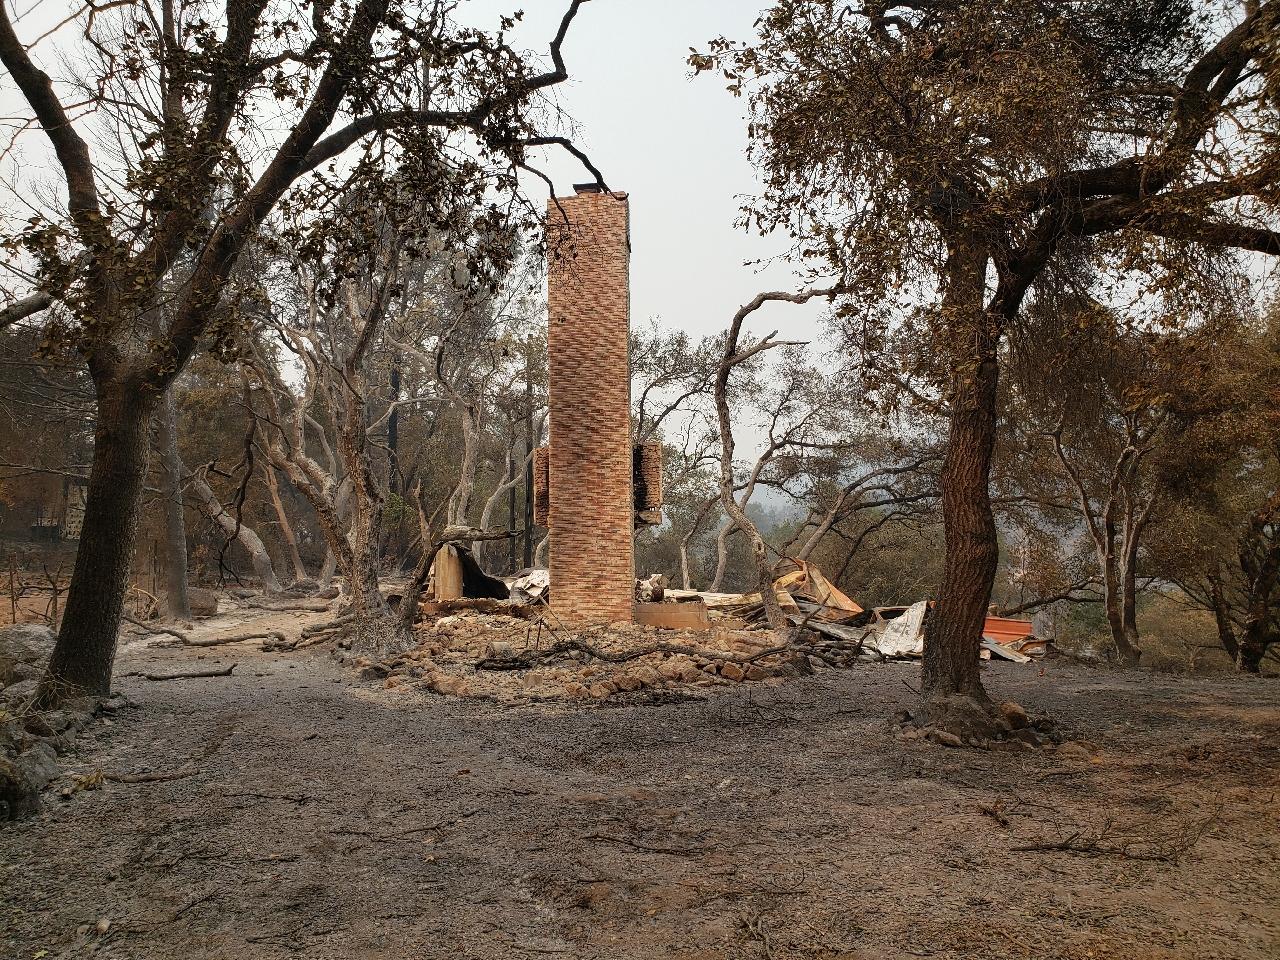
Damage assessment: destroyed